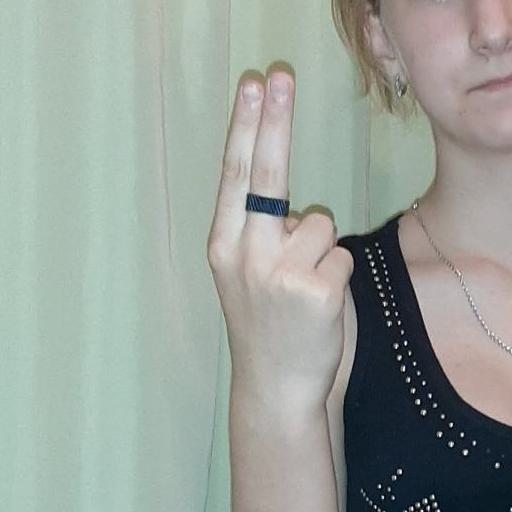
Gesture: two_up_inverted